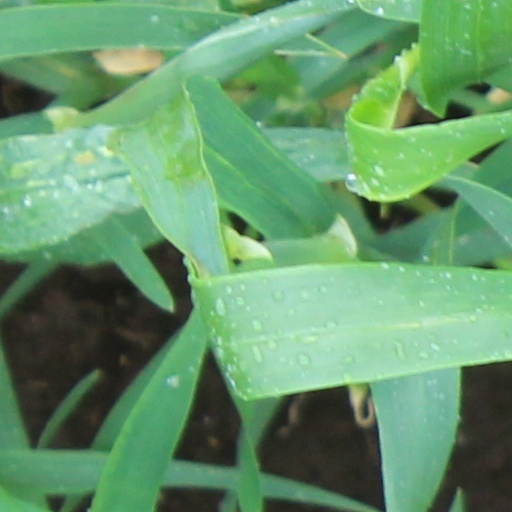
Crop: wheat